Sara Holt

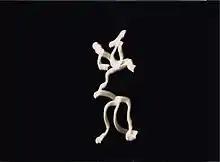

The photographs she made of her transparent sculpture in 1969 opened up a new field of experimentation. Photographing the sky at night, she experimented with the movements of stars which are recorded : multicolored curved lines of different lengths and thicknesses. The next set of photographs recorded the sky with two long exposures at varying degrees: the artist intervened only to move the camera and obtained the « Star Crossings ». The poetical nature of these images are in harmony with the scientific approach. Using a sail boat as a « writing tool », Holt took long exposures of the moon with the rocking of waves. These images convey a sign, a symbol or a « message ». She has collected a complete alphabet and such images as "Papillon", "Why", or "No".